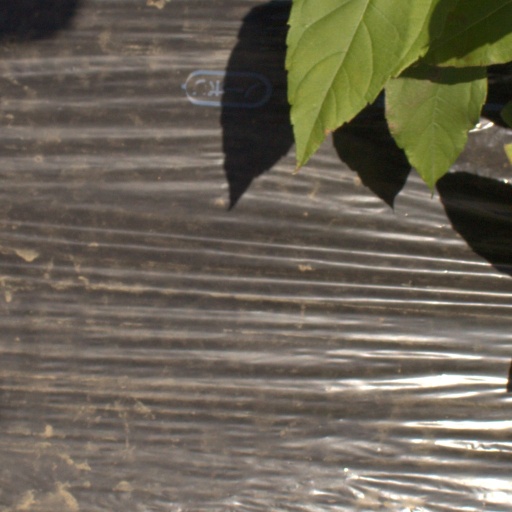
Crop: Jerusalem artichoke